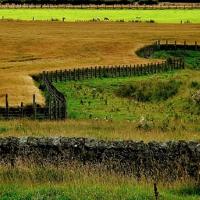
Weather: cloudy or overcast